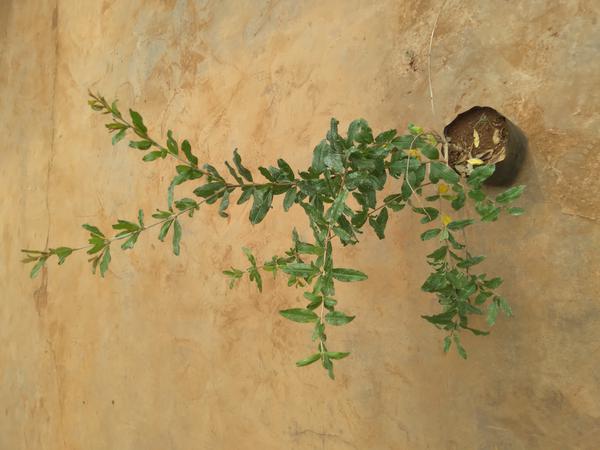
Plant: Pomegranate